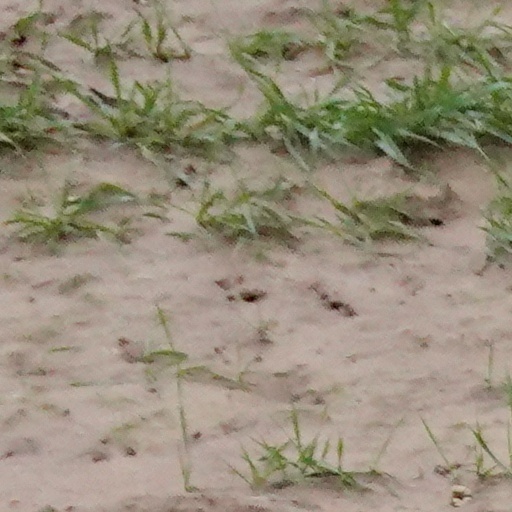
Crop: wheat